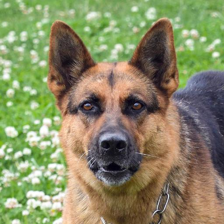
Label: animals